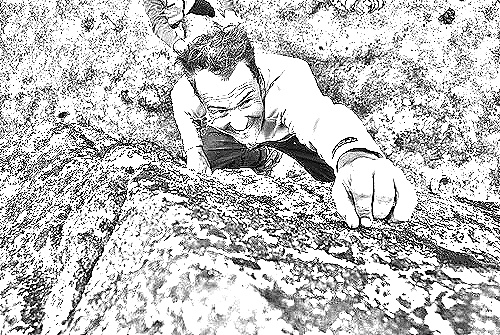
Portrait style: Sketch Portrait